Signal separation

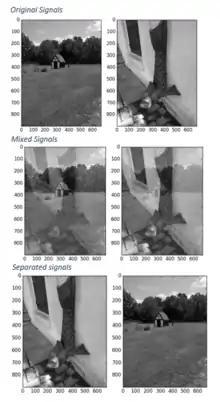
Figure 2. Visual example of BSS

Figure 2 shows the basic concept of BSS. The individual source signals are shown as well as the mixed signals which are received signals. BSS is used to separate the mixed signals with only knowing mixed signals and nothing about original signal or how they were mixed. The separated signals are only approximations of the source signals. The separated images, were separated using Python and the Shogun toolbox using Joint Approximation Diagonalization of Eigen-matrices (JADE) algorithm which is based on independent component analysis, ICA. This toolbox method can be used with multi-dimensions but for an easy visual aspect images(2-D) were used.